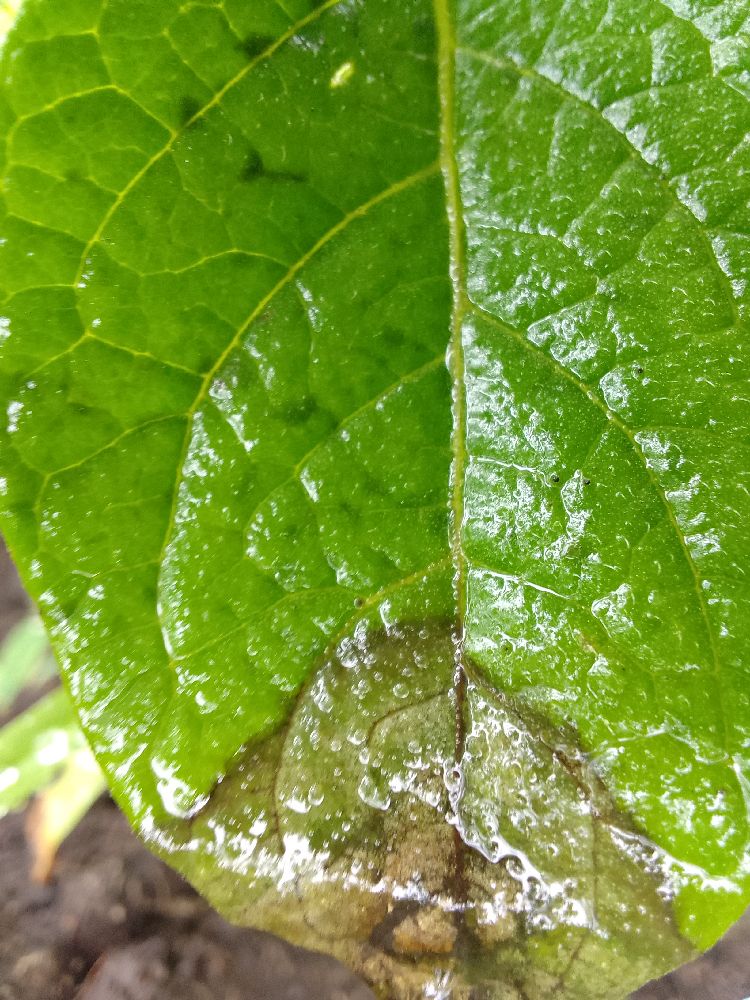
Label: Late blight